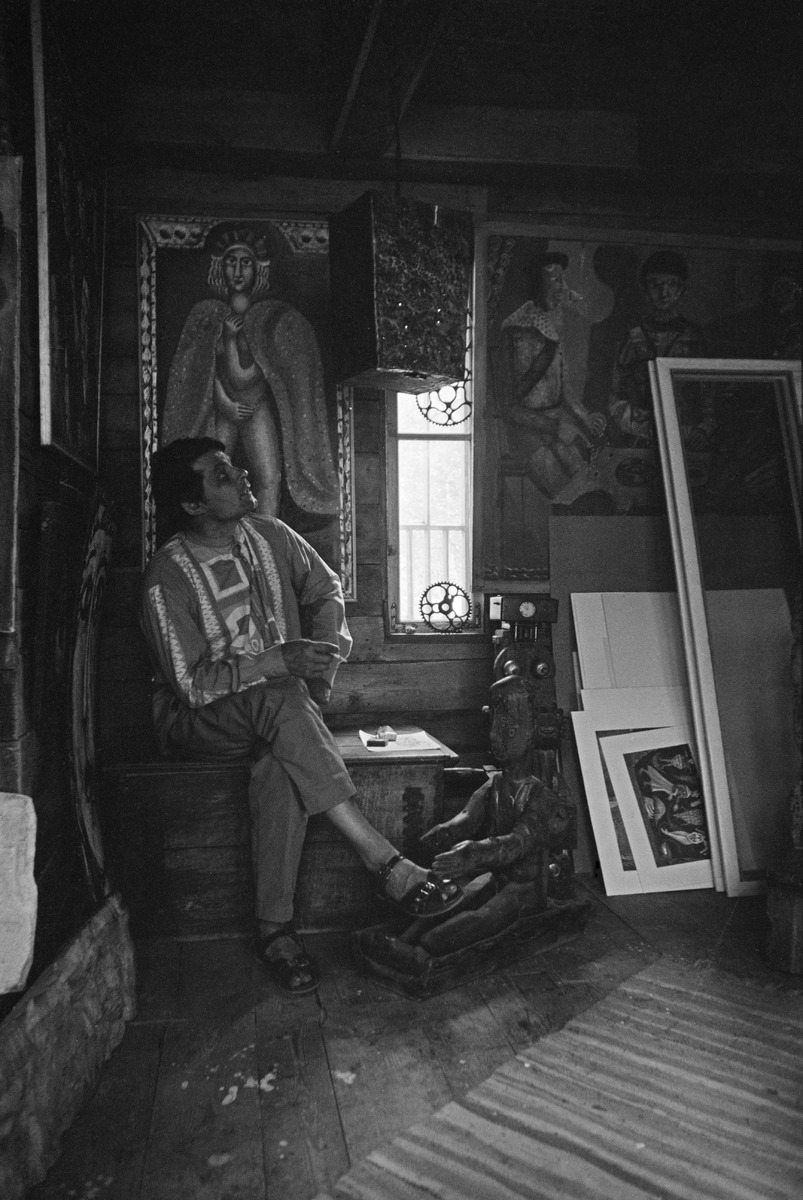
Taiteilija Alpo Jaakola Torkville-nimisessä kotiateljeessaan Torkkalan kylässä Loimaalla.
Alpo Jaakola, the Finnish artist, in his home atelier in the village of Torkkala, Loimaa, Finland.
sisällön kuvaus: Taidemaalari, kuvanveistäjä, professori Alpo Jaakola Torkville-nimisessä ateljeekodissaan Torkkalan kylässä Loimaalla. content description: Professor Alpo Sakari Jaakola, the Finnish painter and sculptor, in his home atelier in the village of Torkkala, Loimaa, Finland.
Kuvaaja: Hietanen, V. K., kuvaaja
Vuosi: 1900
Paikka: Suomi, Loimaa, Torkkala, Suomi, Varsinais-Suomi, Loimaa, Torkkala
Aiheet: Jaakola, Alpo; ateljeekoti; Loimaan samaani; surrealismi; surrealisti; mystisismi; yksin; taideteokset; ateljeet; taiteilijakodit; kokokuva; surrealists; surrealist; surrealism; mysticism